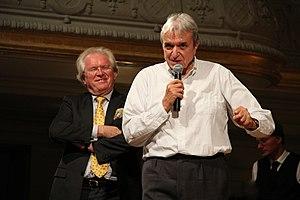
Alain Duault avec Ruggero Raimondi à la Salle Gaveau en 2013
Alain Duault est un écrivain, poète, animateur de radio et de télévision français spécialisé dans la musique classique et l'opéra, né le 11 janvier 1949 à Paris.